Mark Teixeira

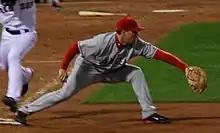
Teixeira playing for the Angels in 2008 American League Division Series Game 4 on October 6.

On July 29, 2008, Teixeira was traded to the Los Angeles Angels of Anaheim for Casey Kotchman and minor league pitcher Stephen Marek. Batting third in the Angel order, Teixeira hit .358 with 13 home runs and 43 RBIs after the trade to help his new team to their first 100-win season in franchise history. Through 2011, he was one of seven major leaguers to have had at least four 30-homer, 100-RBI seasons in their first five years, along with Chuck Klein, Joe DiMaggio, Ted Williams, Ralph Kiner, Albert Pujols, and Ryan Braun.